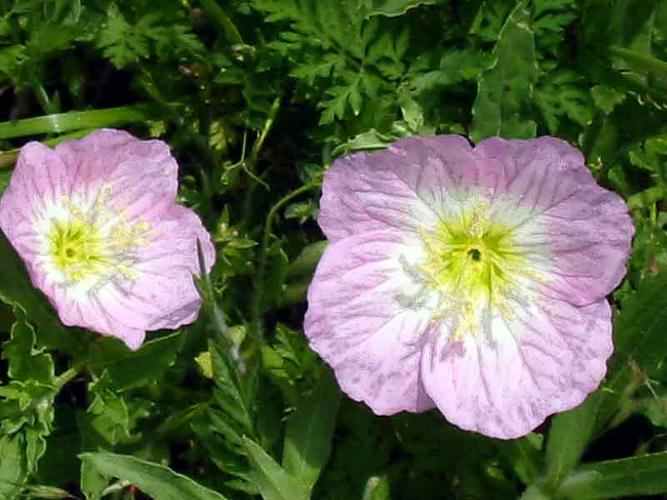
Flower: pink primrose